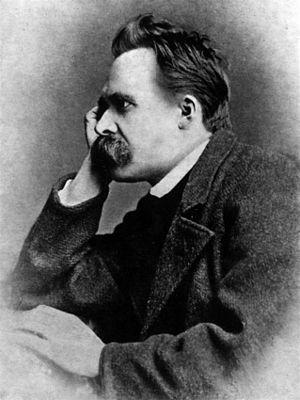
Marcel Conche, né le 27 mars 1922 à Altillac, est un philosophe français spécialiste de métaphysique et de philosophie antique.
Christian Heinrich Arthur Drews, né le 1ᵉʳ novembre 1865 à Uetersen et mort le 19 juillet 1935 à Illenau, près d'Achern, région de Bühl, est un philosophe et écrivain allemand, représentant important de la pensée moniste idéaliste allemande, du mouvement de libre religion et un défenseur de la non-existence historique de Jésus-Christ
Le mot religion vient du latin religio. Ce terme, ses équivalents et ses dérivés ont été définis et utilisés de façons diverses selon les époques, les lieux et les auteurs. Ainsi, avec La Religion en Occident, Michel Despland a proposé une histoire des idées de la religion dans laquelle il formule quarante définitions correspondant aux divers usages et significations du terme dans l'histoire.